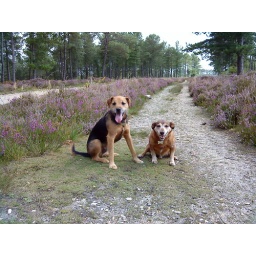
The boys in Wareham forest